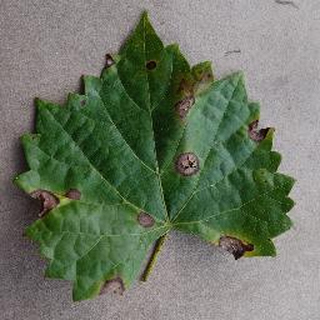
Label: grape_black_rot